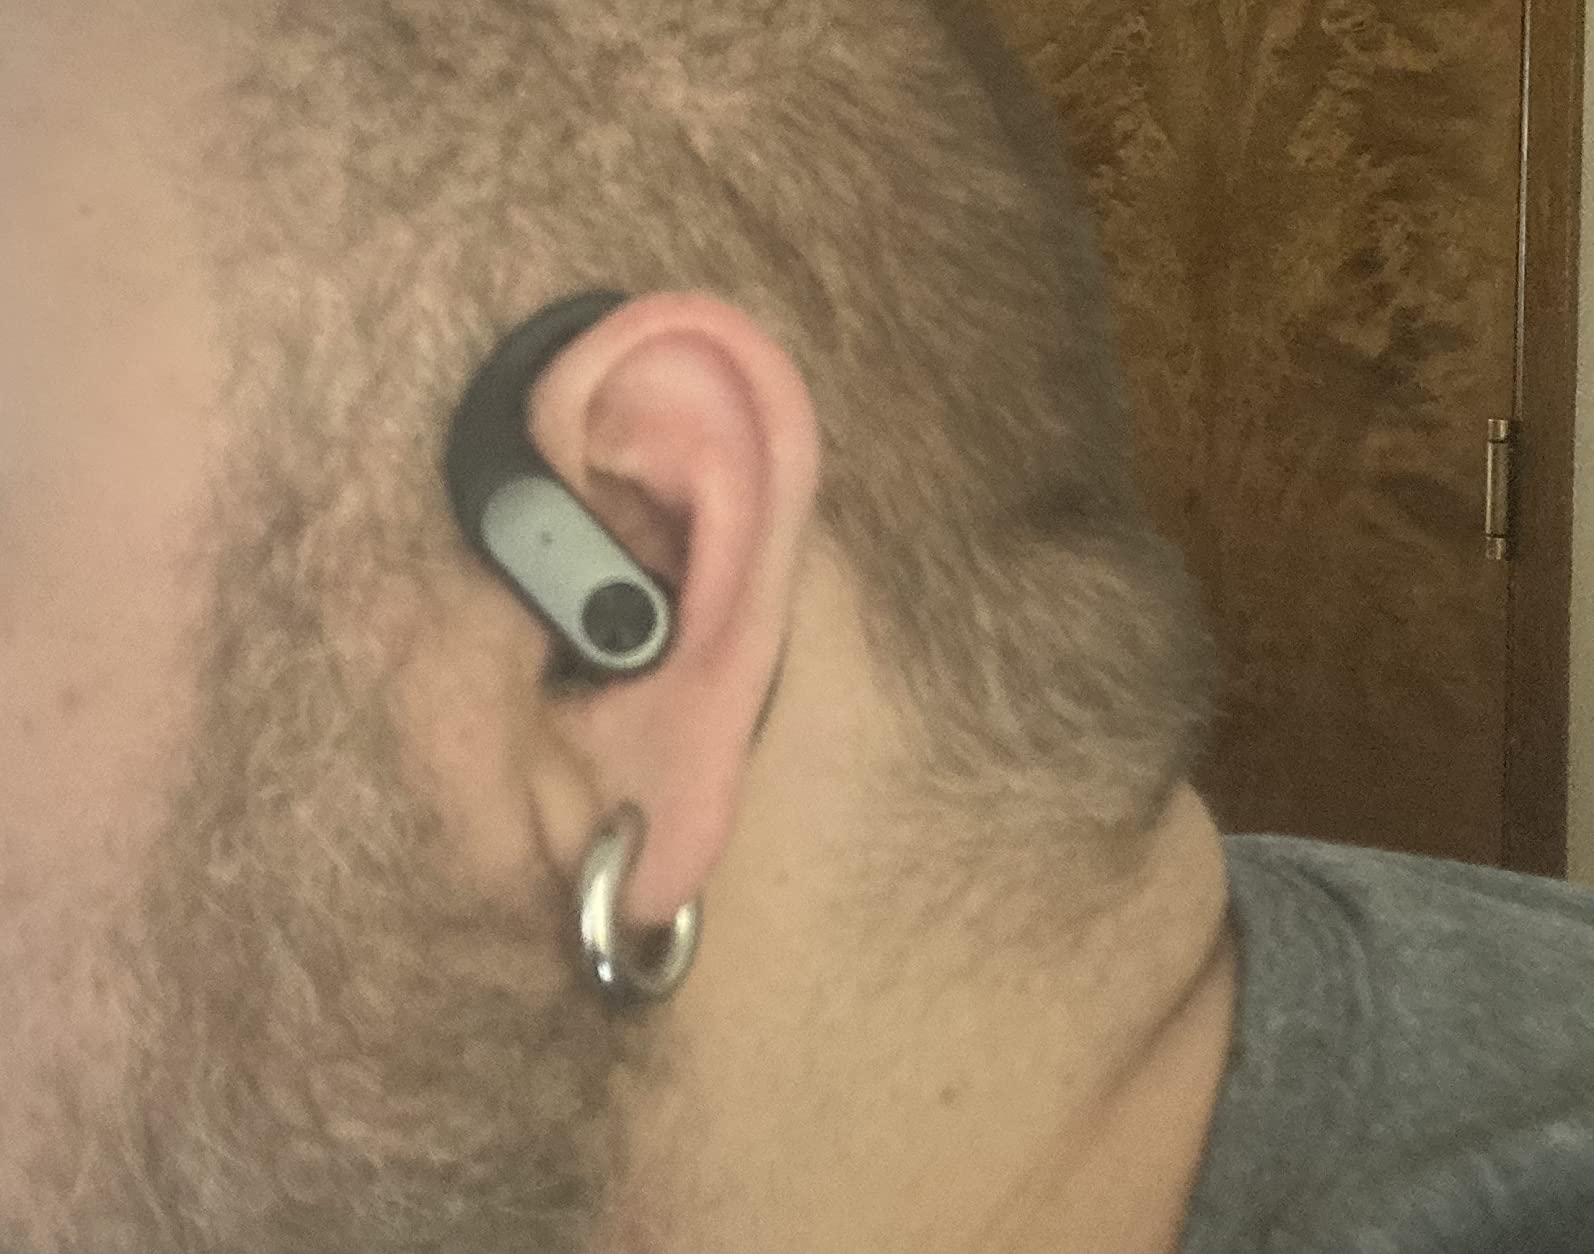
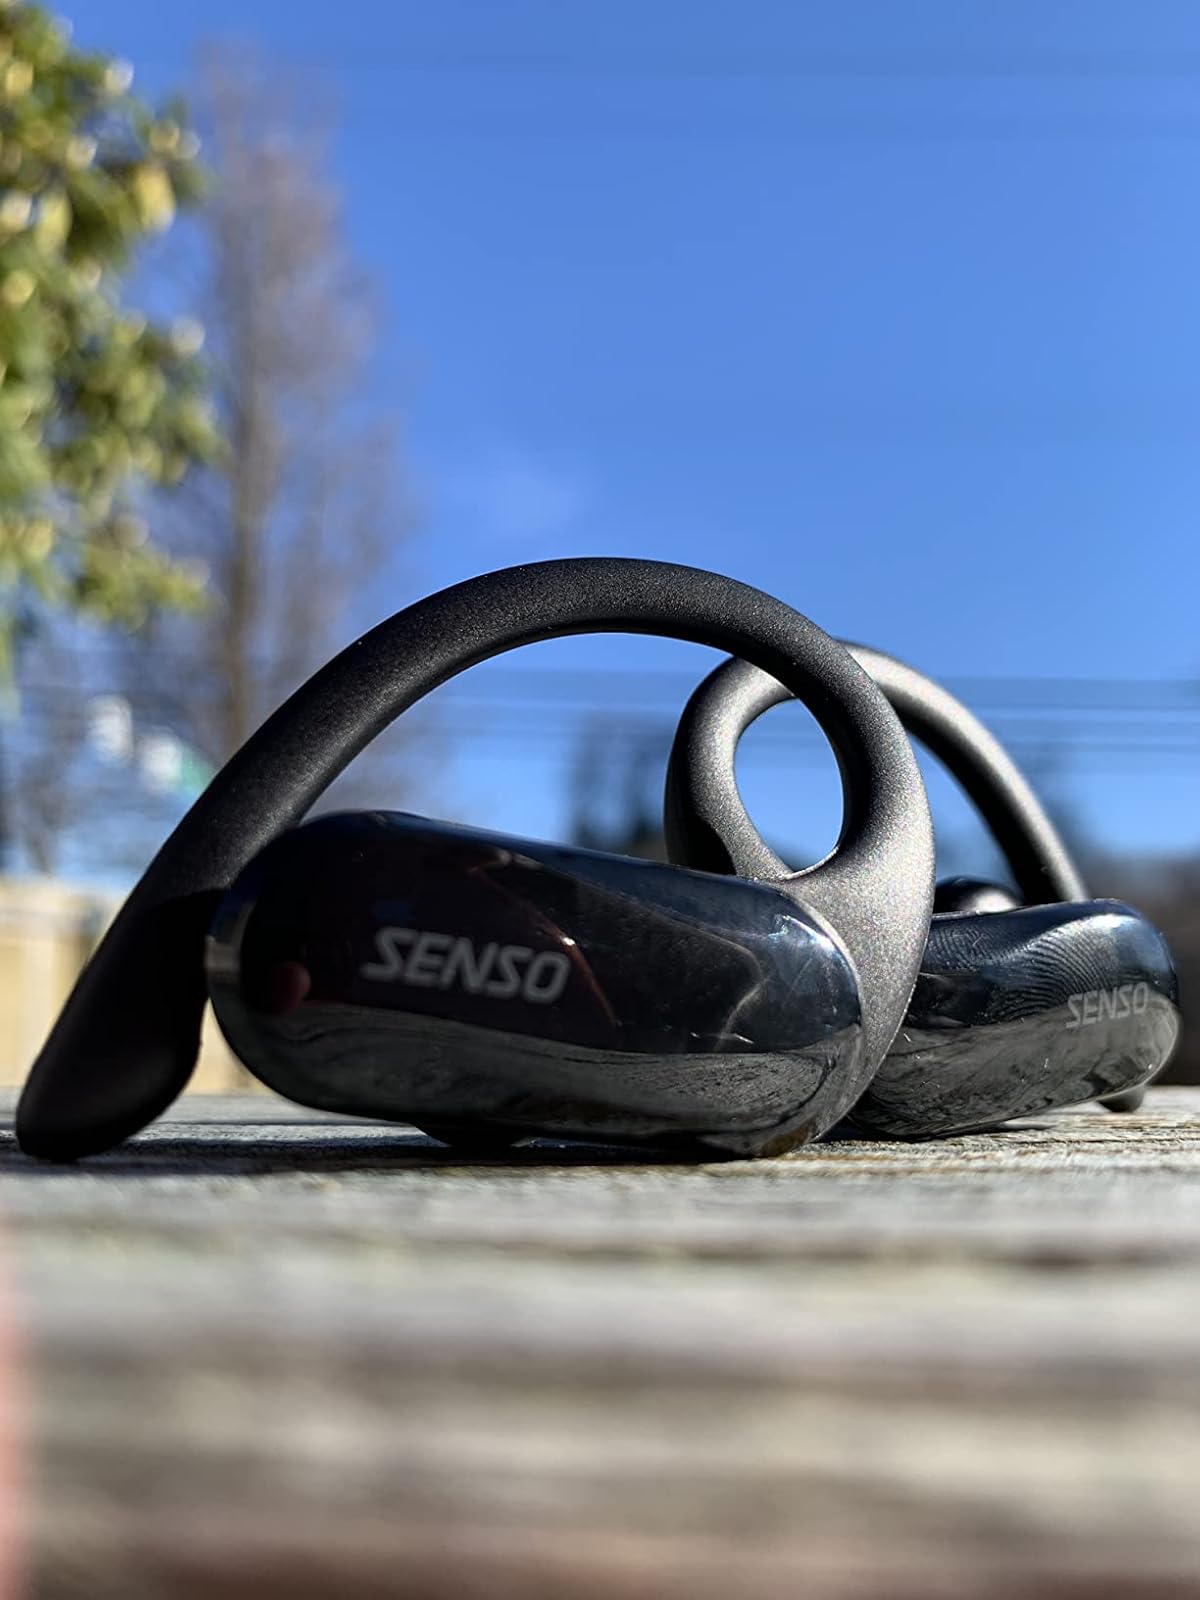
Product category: earbuds
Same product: no